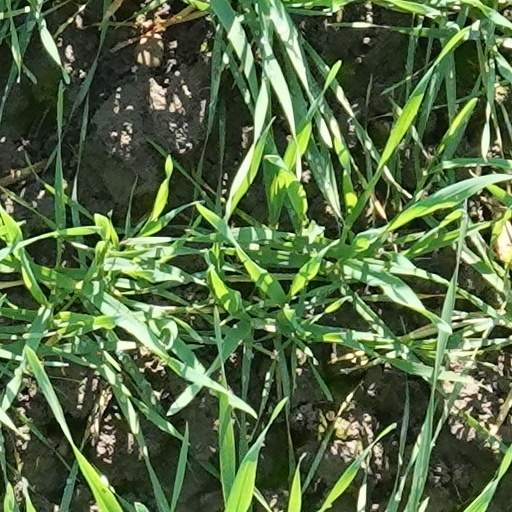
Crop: wheat